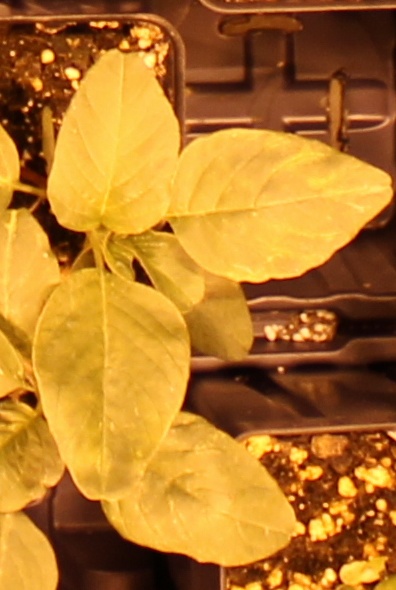
Label: Redroot Pigweed